El Garces Intermodal Transportation Facility

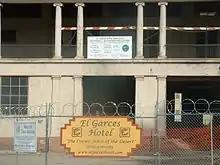
El Garces during construction in 2007

In 1993, the Friends of the El Garces was formed in response to the possibility of demolition. A fire in 1995 damaged part of the former kitchen area. In 1999, the city purchased the structure from BNSF Railway (the successor to the ATSF). State-funded work to stabilize the building was completed in July 2001. El Garces was added to the National Register of Historic Places on May 17, 2002.